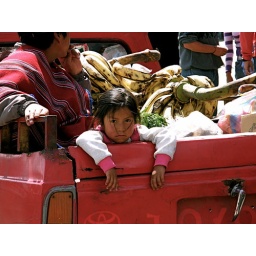
Little girl in red truck